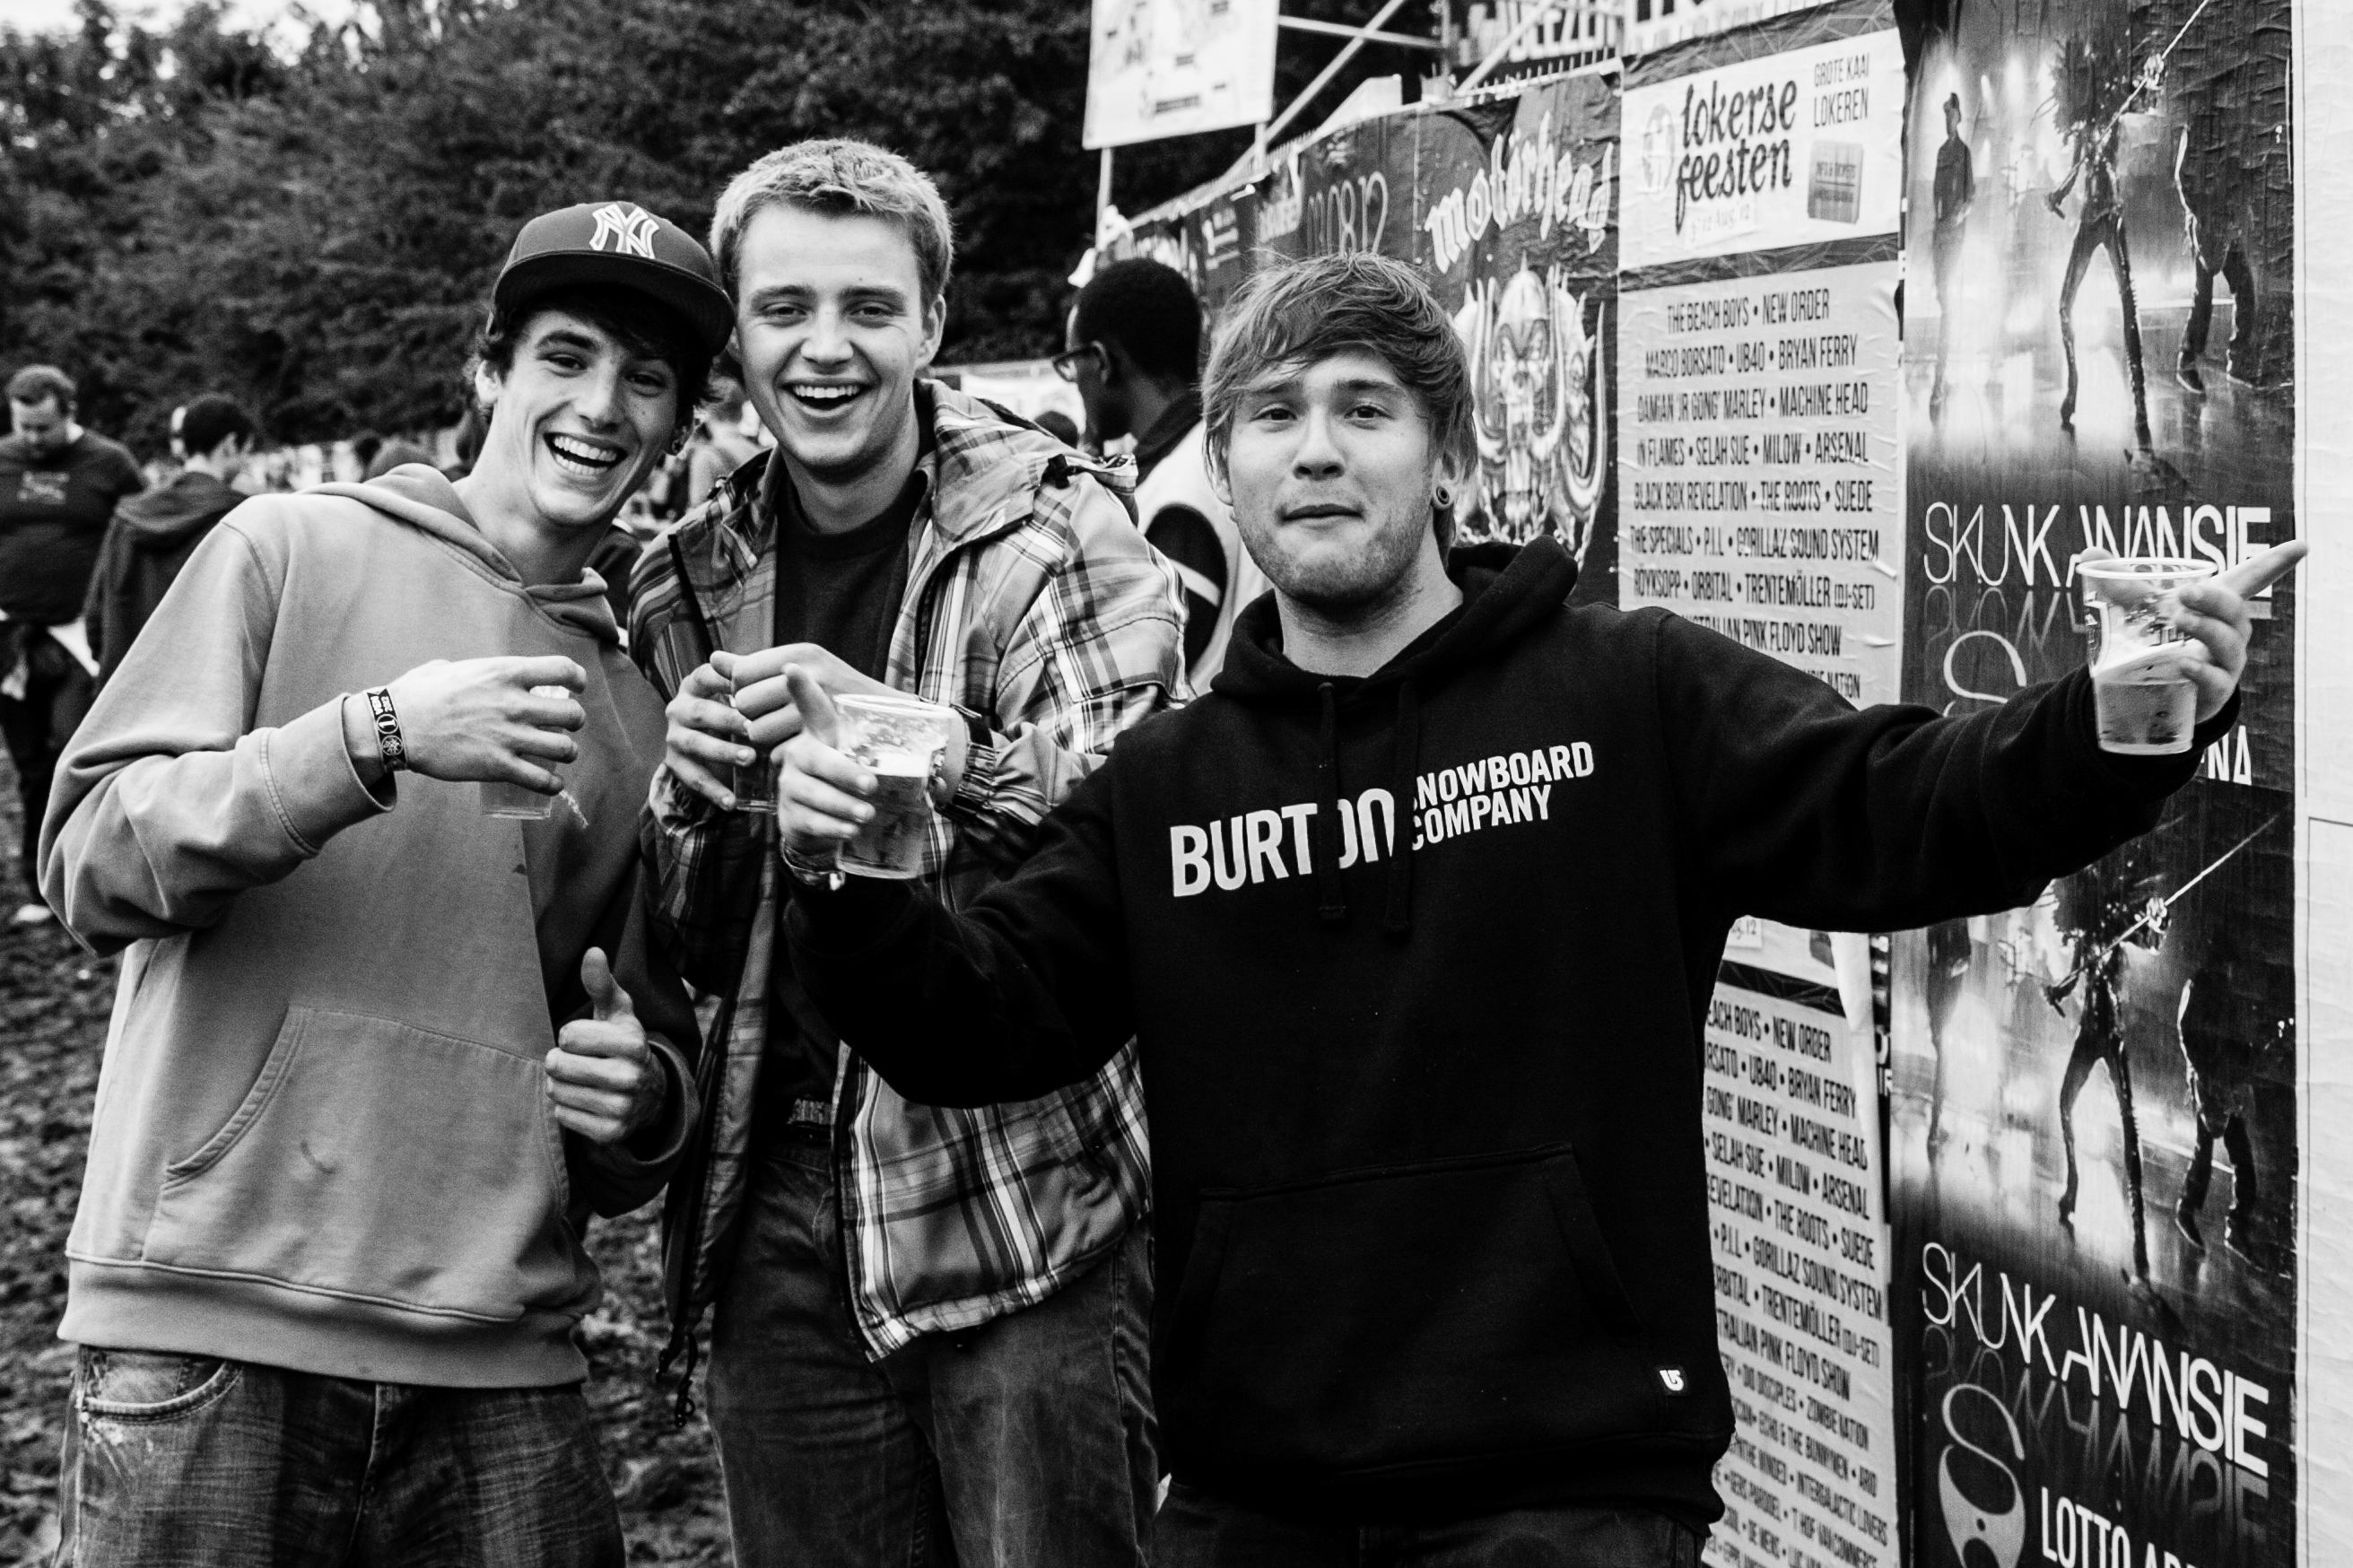
person, black and white, people, street, crowd, canon, black, monochrome, festival, 40d, 2012, dour, photograph, demonstration, monochrome photography